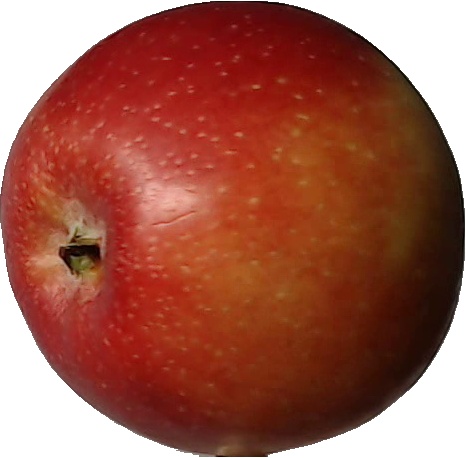
Label: apple_braeburn_1